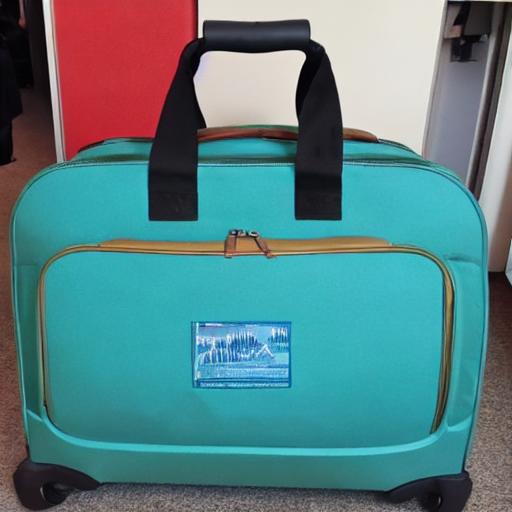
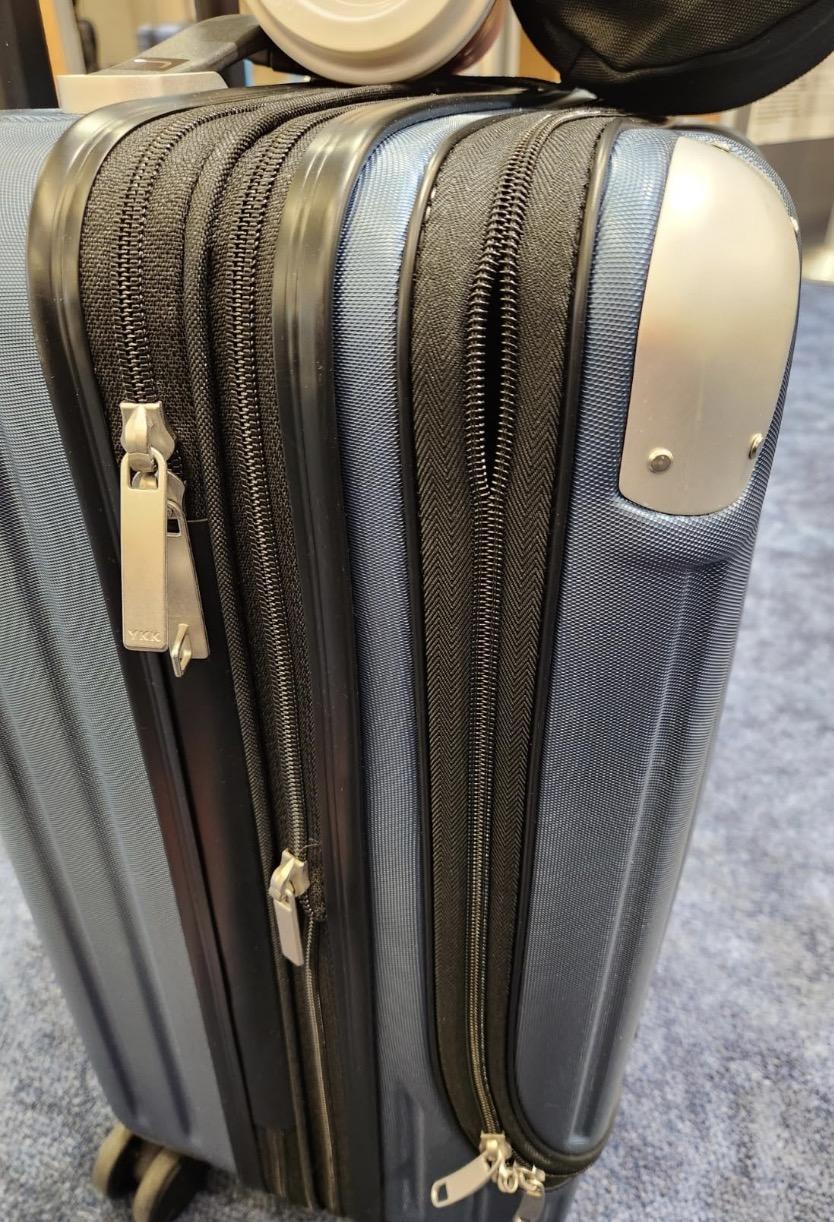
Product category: items_tea
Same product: no